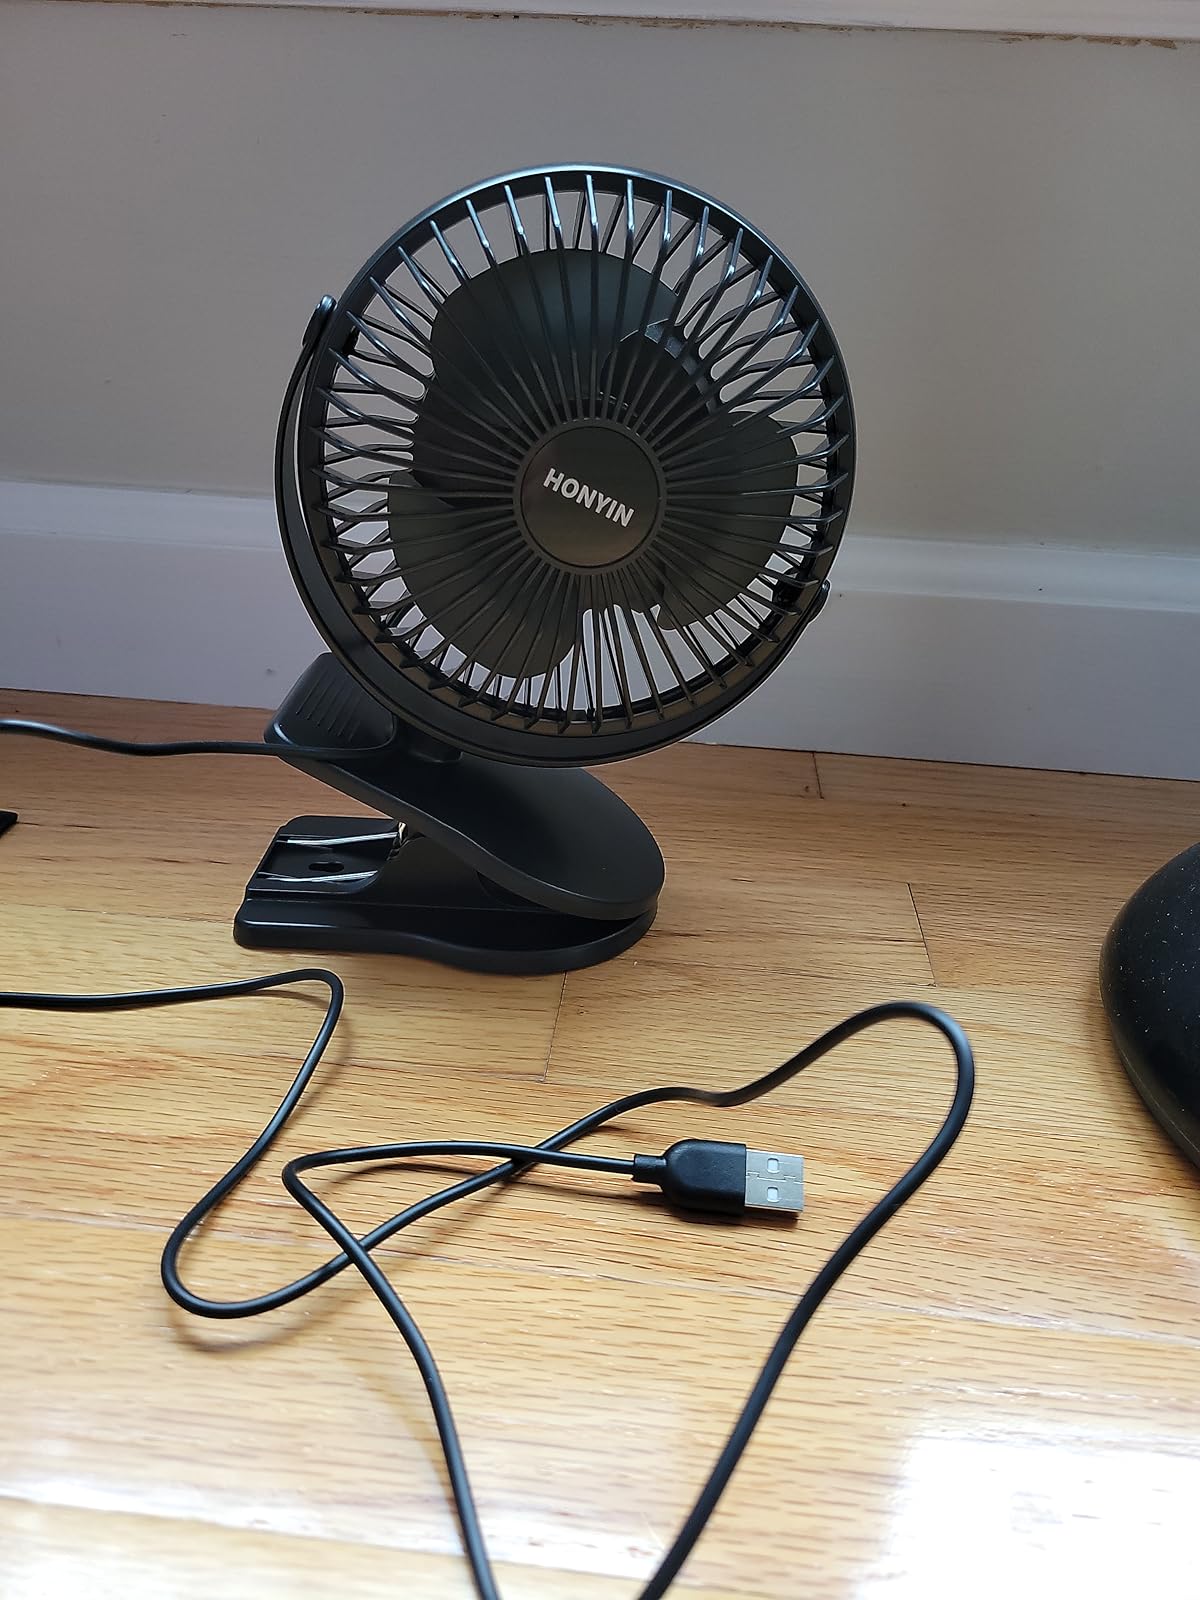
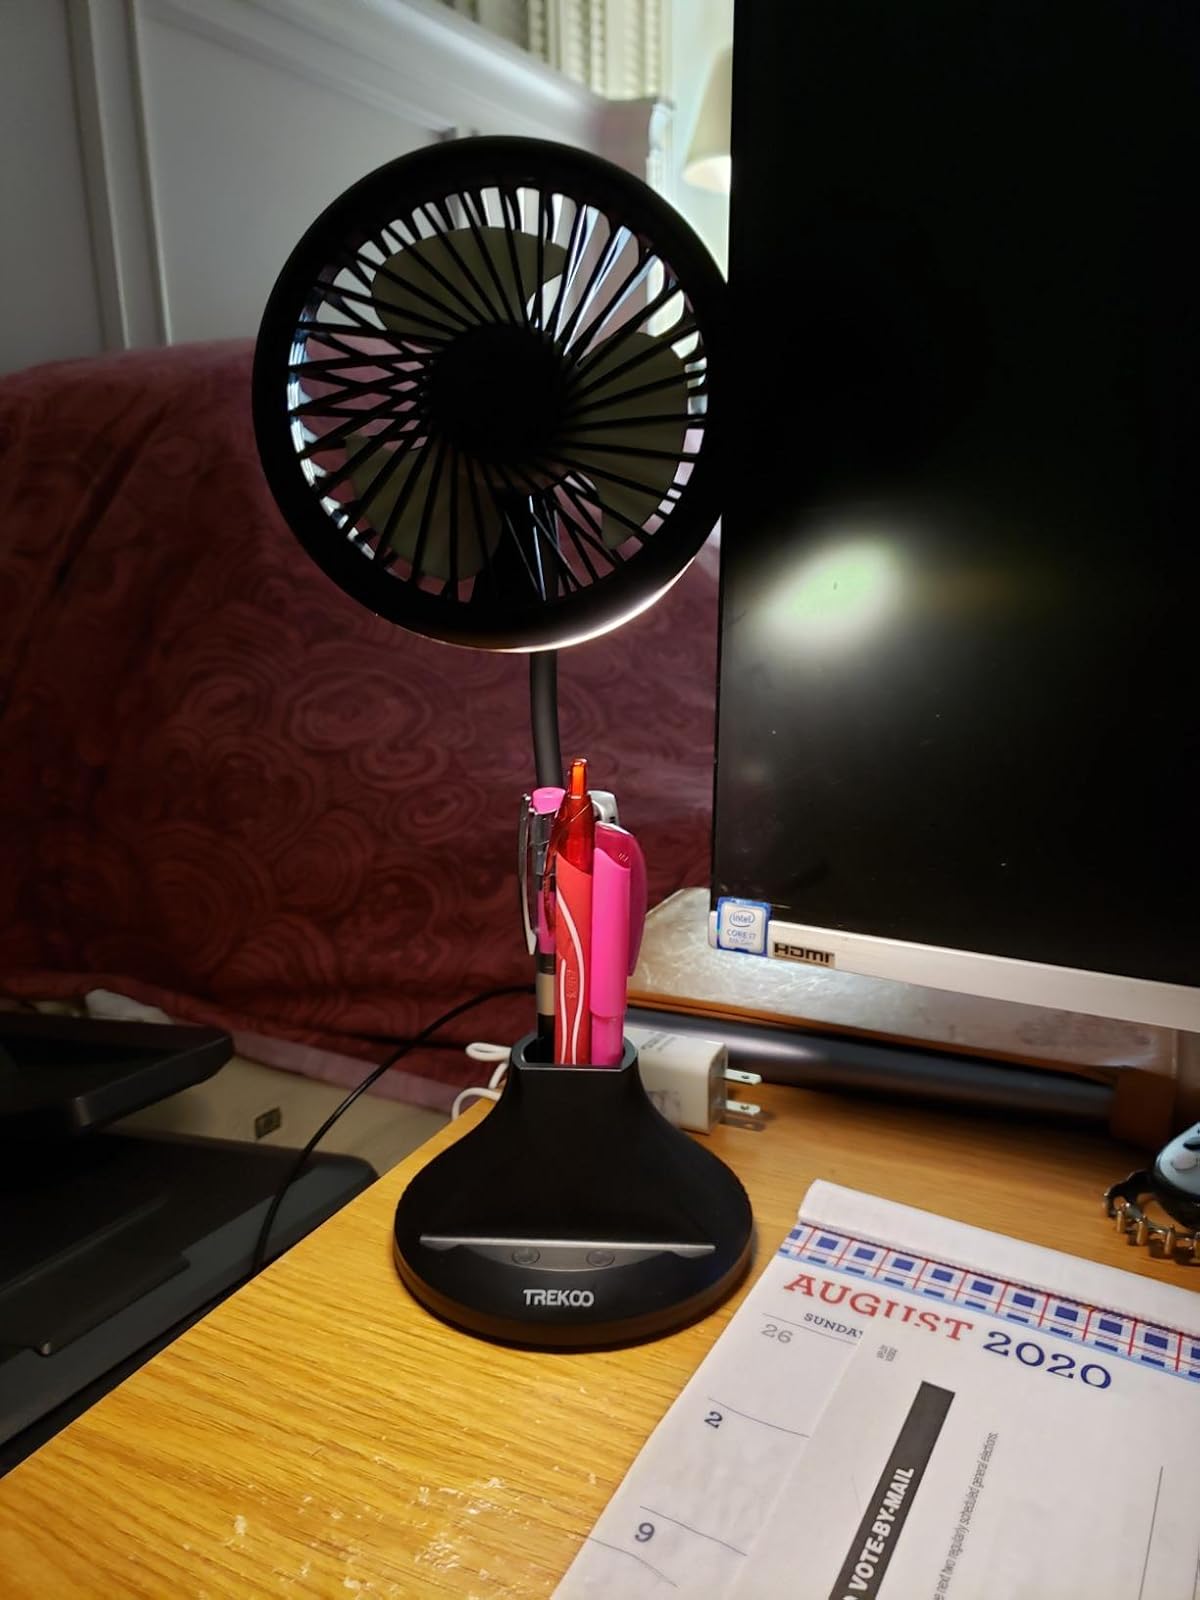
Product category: fan
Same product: no